Tanya Anisimova

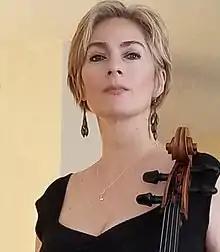
Tanya Anisimova

Tanya Anisimova (born February 15, 1966) is an American cellist and composer of Russian descent.